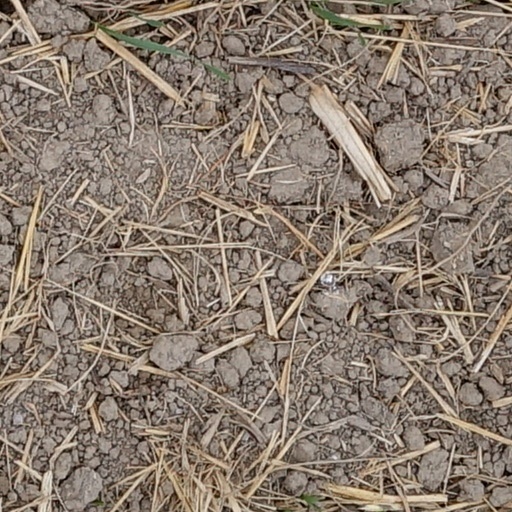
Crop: wheat